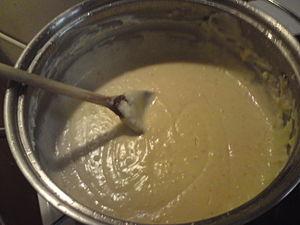
La sauce béchamel ou béchamelle est une sauce blanche italienne, plus tard introduite dans la cuisine française, préparée à partir d’un roux cuit avec du lait ou de la crème. Il s’agit d’une sauce mère utilisée dans beaucoup de recettes et qui sert de base à d’autres sauces.